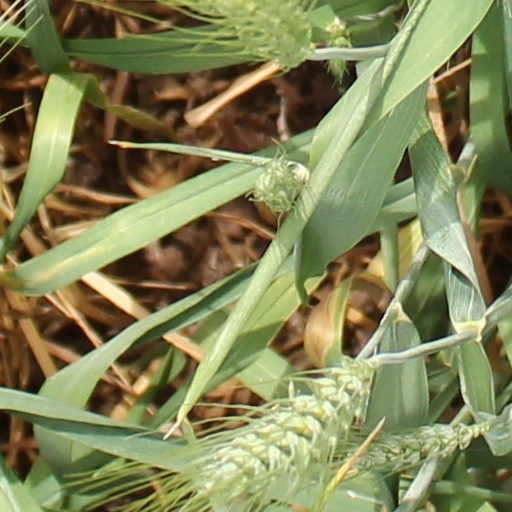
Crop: wheat